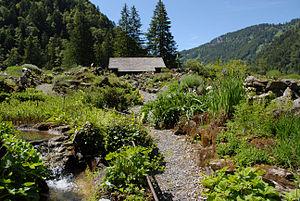
Vue sur le jardin alpin, la Thomasia, près de Bex, Switerland. Il fait partie du Musée et jardins botaniques cantonaux, Canton de Vaud.
Les Plans-sur-Bex ou simplement Les Plans est une localité de la commune de Bex, dans le canton de Vaud en Suisse.
Le musée et jardins botaniques cantonaux est un ensemble du canton de Vaud, en Suisse, qui comprend le musée et le jardin botanique de Lausanne, ainsi que le jardin alpin la Thomasia, près de la ville de Bex.